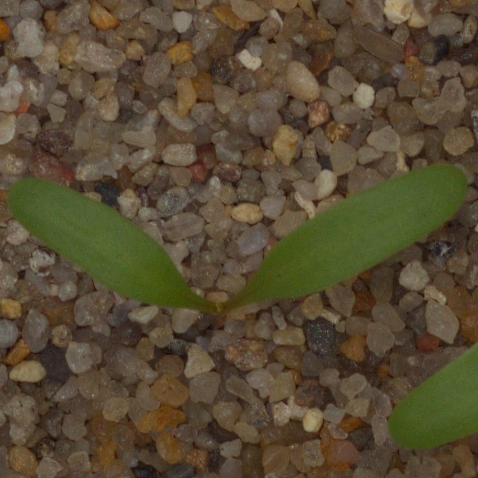
Label: sugar_beet